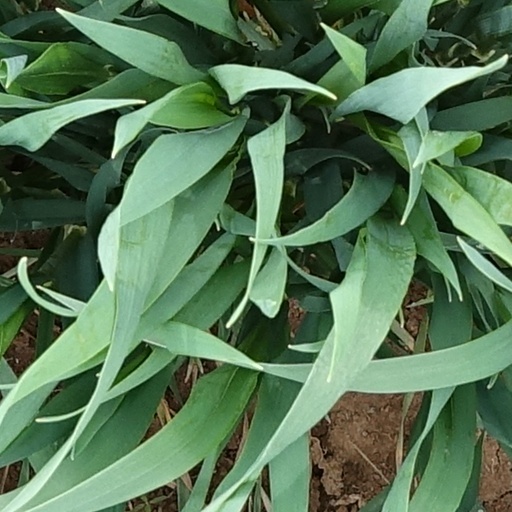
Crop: wheat